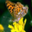
Label: butterfly